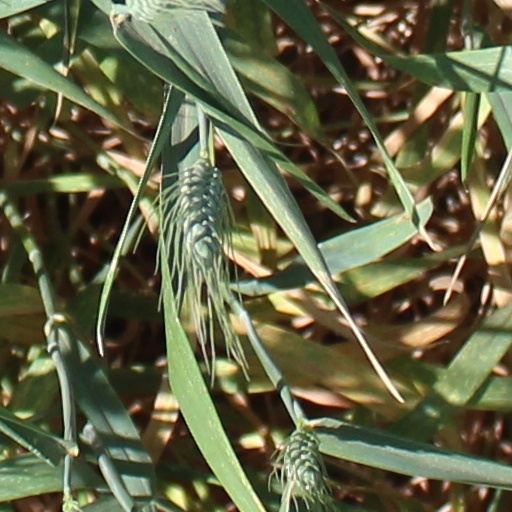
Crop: wheat